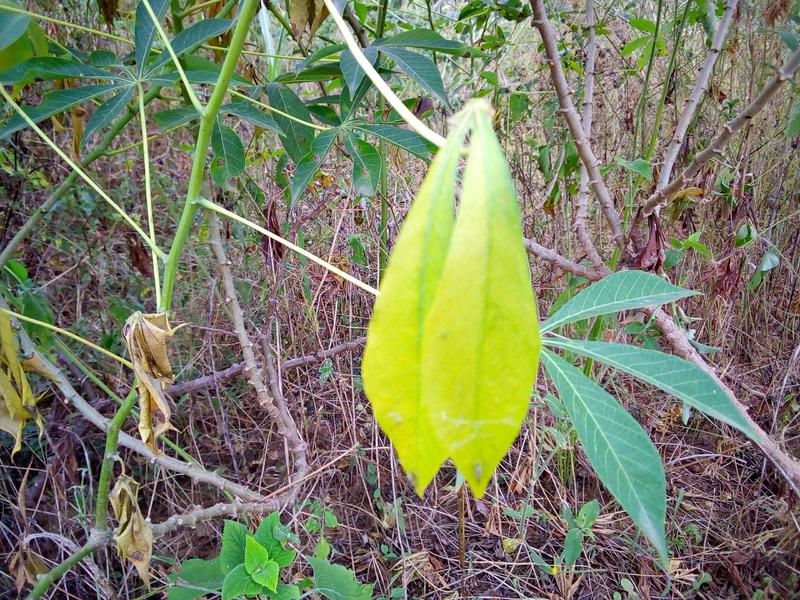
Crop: cassava
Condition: healthy